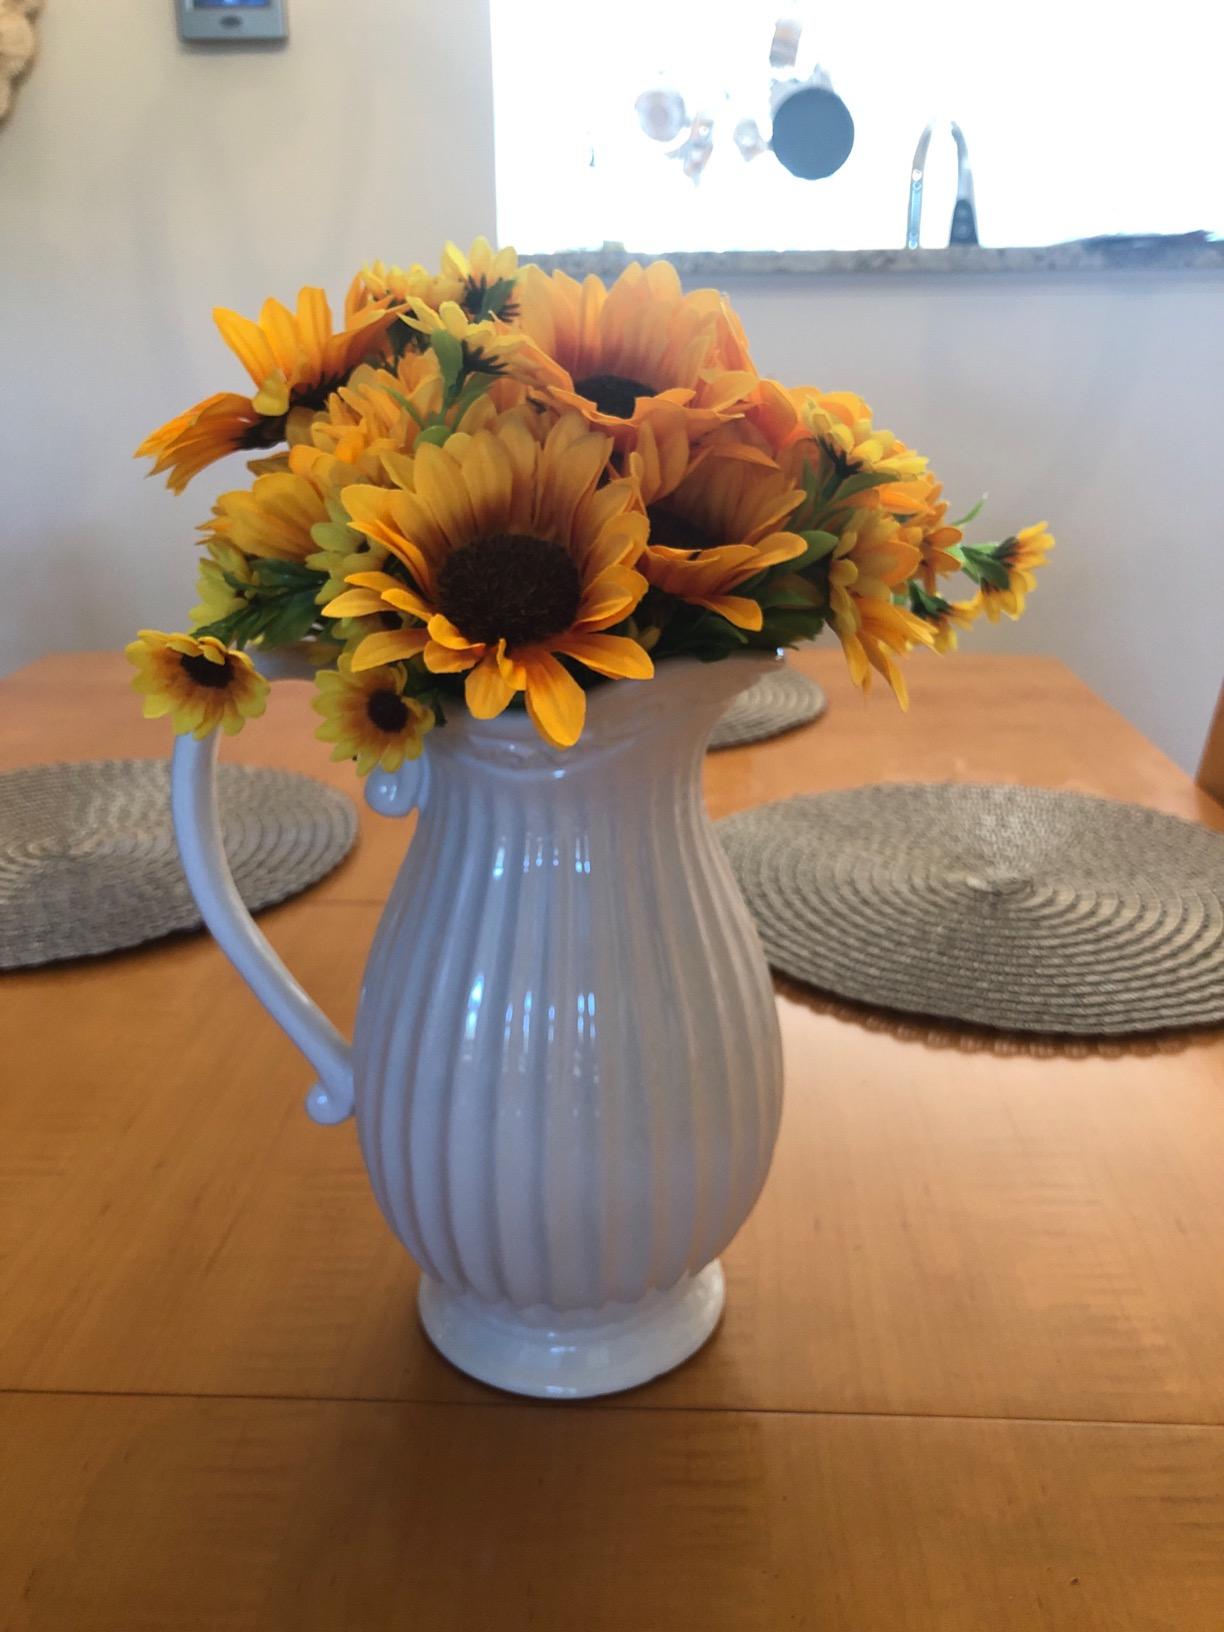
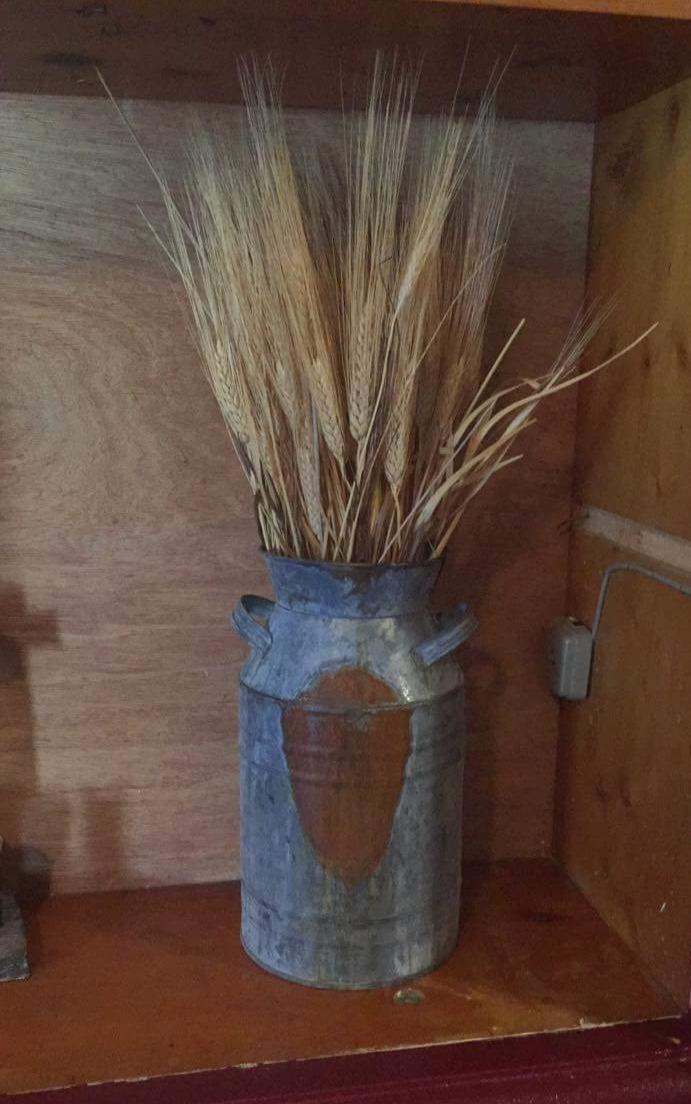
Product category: vase
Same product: no